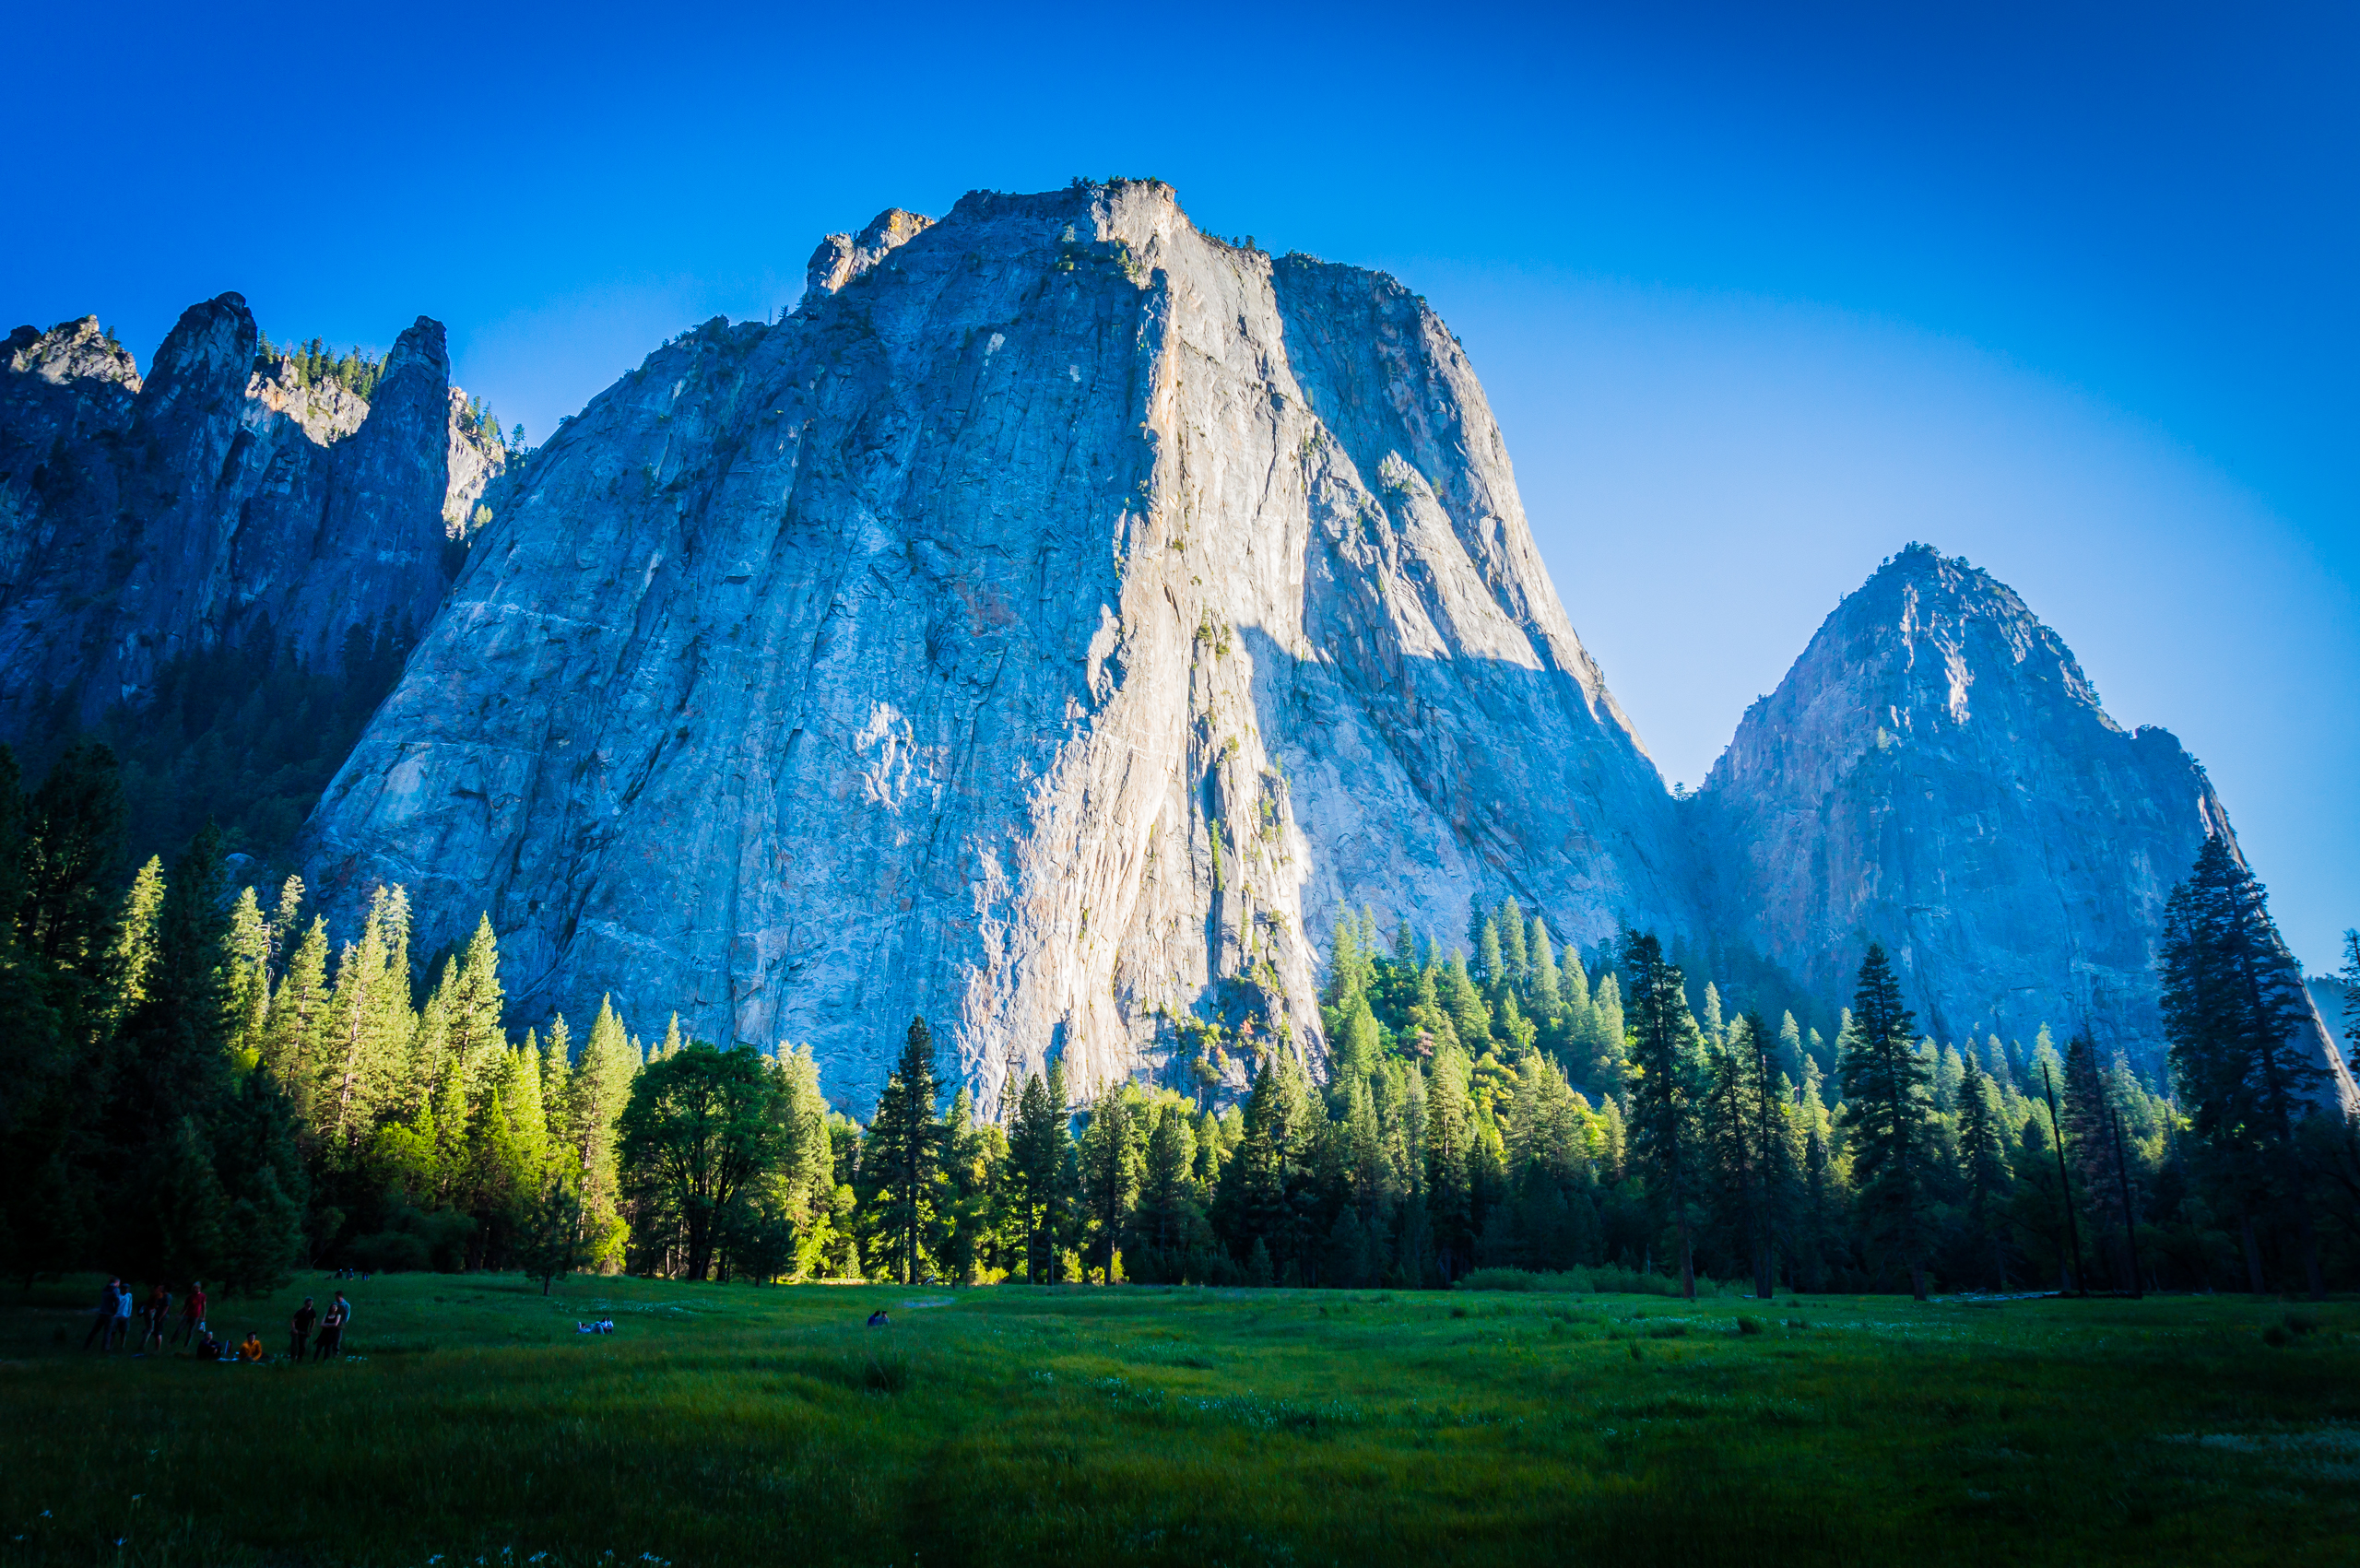
landscape, tree, nature, forest, rock, waterfall, wilderness, mountain, sky, meadow, valley, mountain range, summer, travel, yosemite, green, reflection, high, scenic, hike, national park, mountain peak, outdoors, daylight, mountains, alps, cliffs, plateau, pinnacle, tourist destination, light and shadow, rocky mountains, landform, yosemite valley, white mountains, geographical feature, mountainous landforms, computer wallpaper